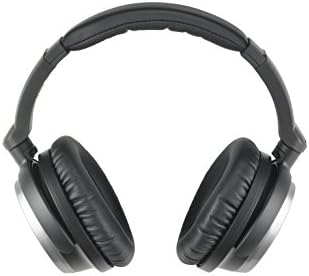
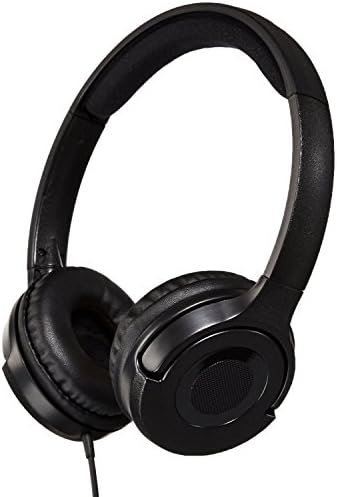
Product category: headphones
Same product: no